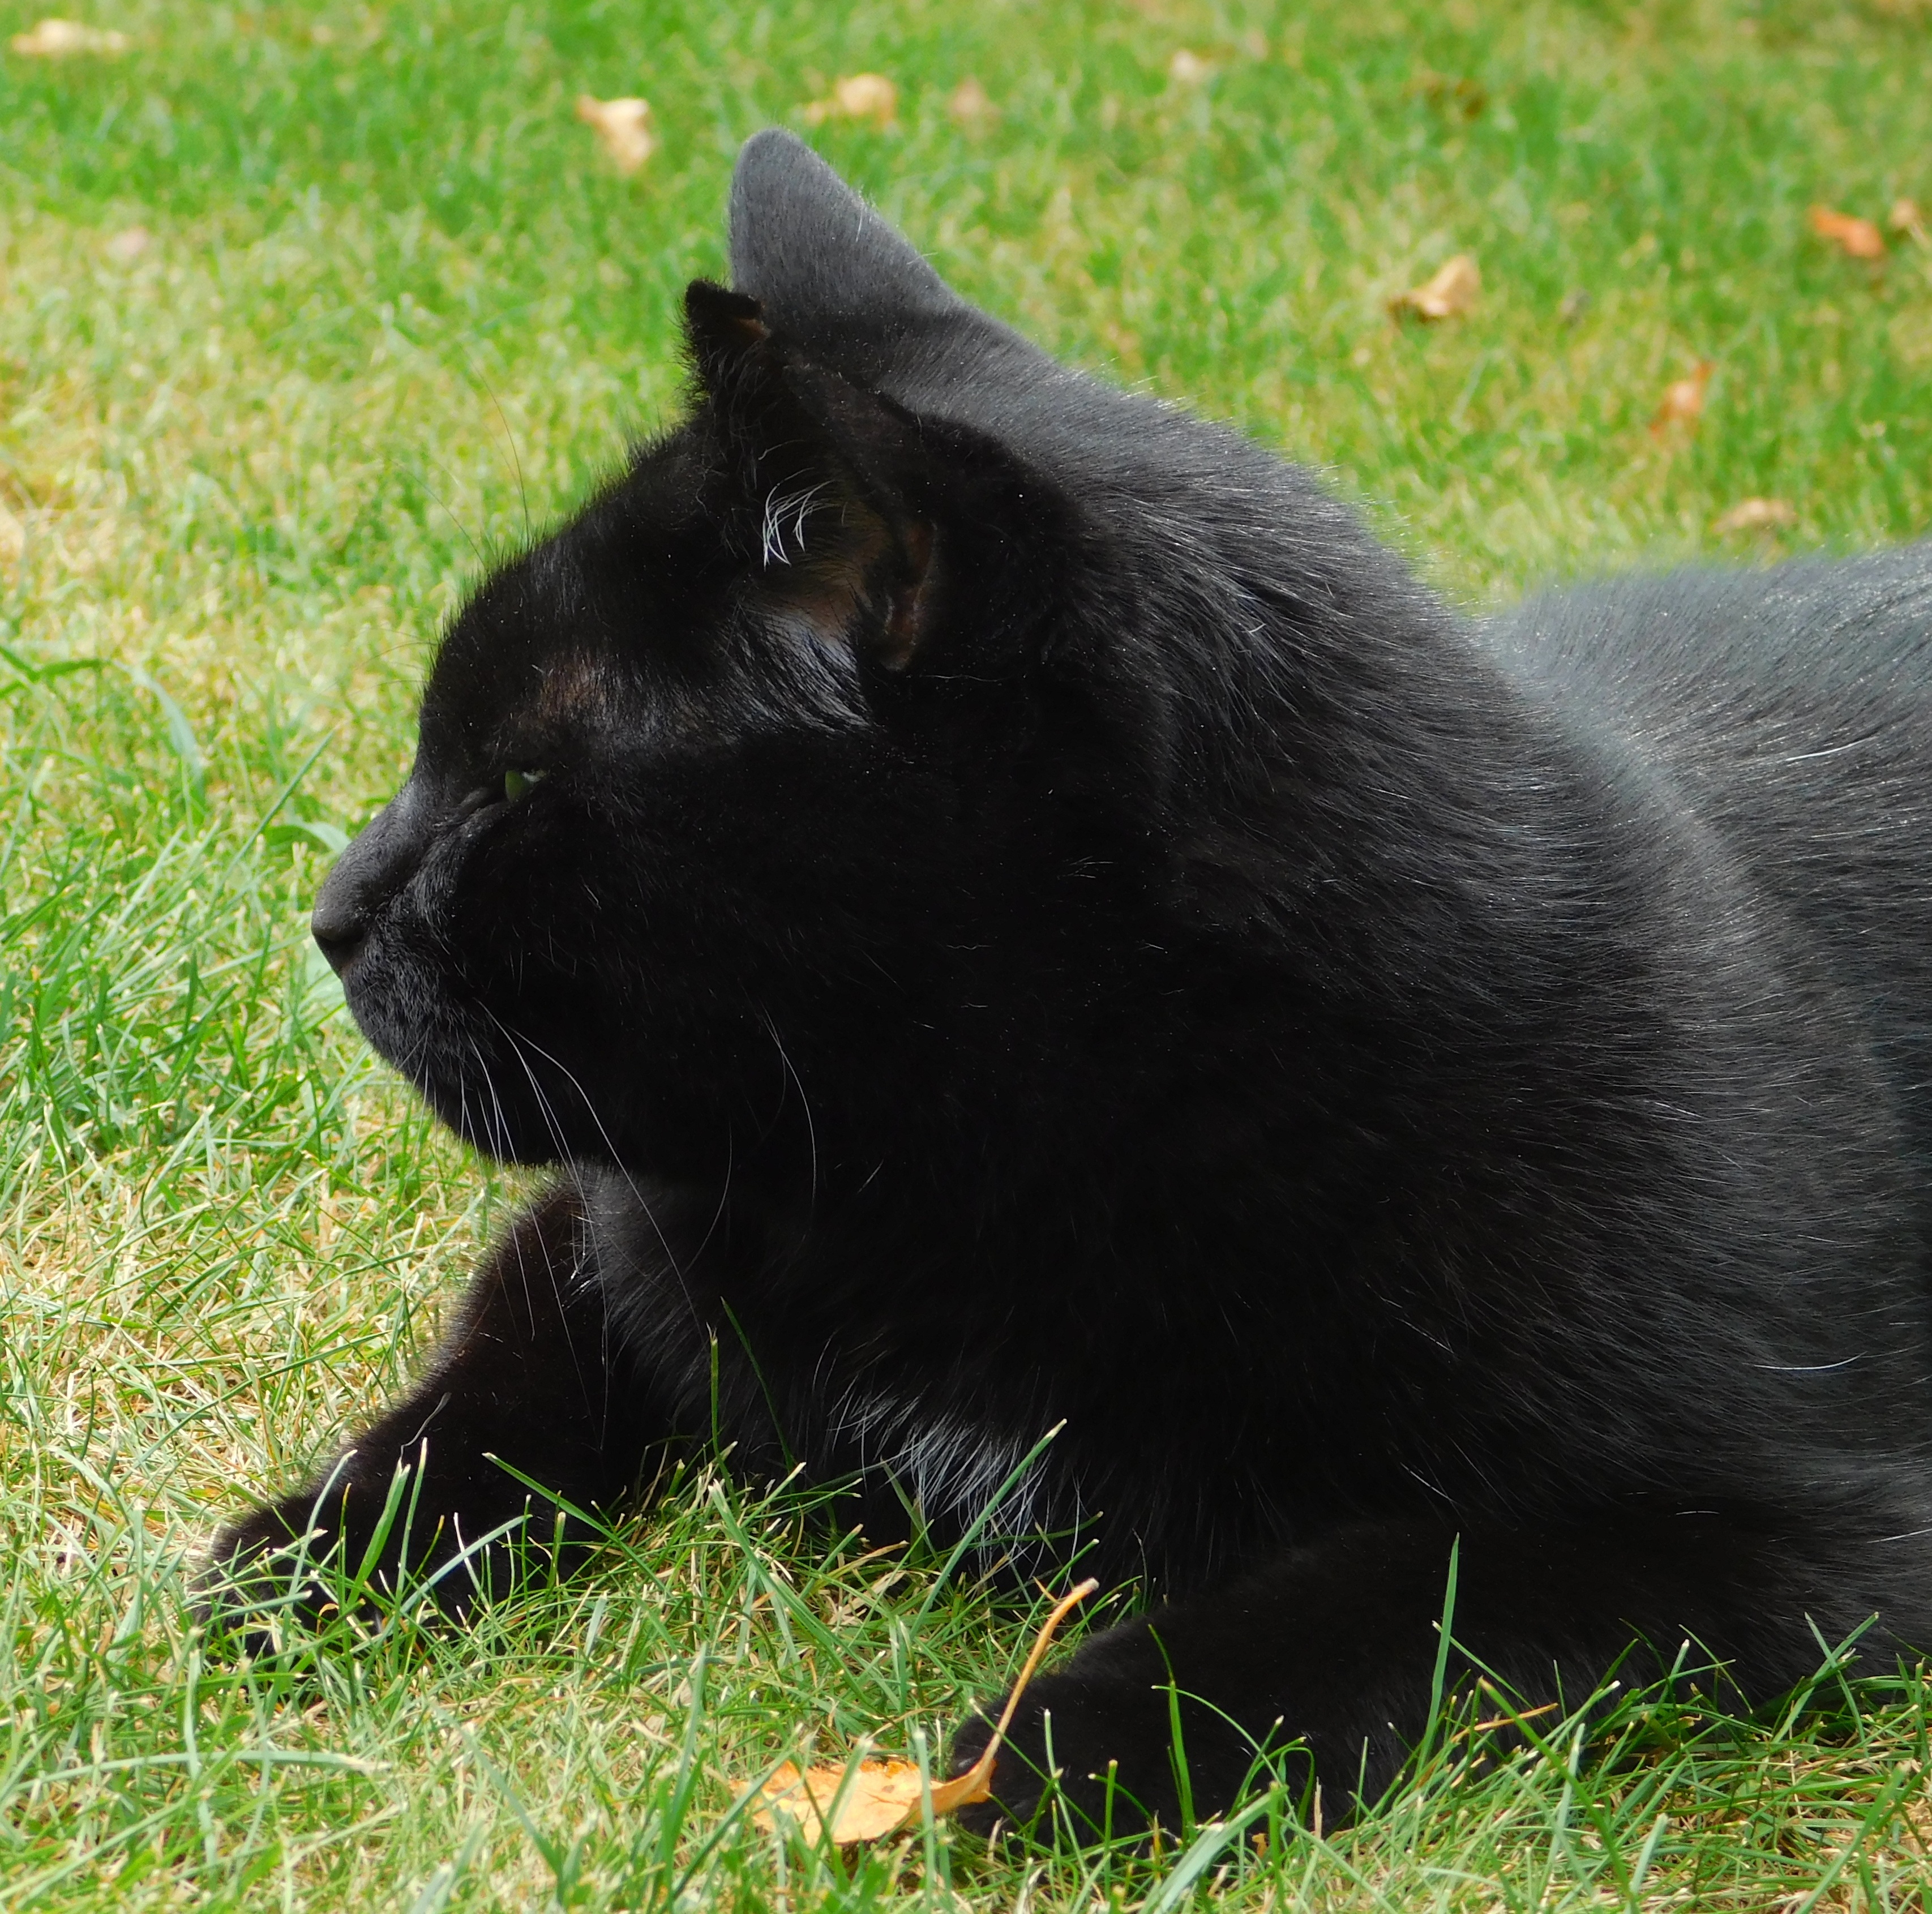
grass, sweet, cute, cat, mammal, black cat, black, whiskers, vertebrate, mieze, cat is, chick is, chick in the grass, cat in the grass, in the grass, small to medium sized cats, cat like mammal, dog breed group, schipperke